Occupation of Czechoslovakia (1938–1945)

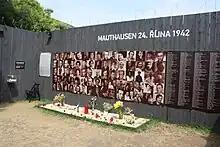
The relatives of Czech paratroopers Jan Kubiš and Josef Valčík and their fellows, in total 254 people, were executed en masse on 24 October 1942 in Mauthausen concentration camp.

The same day, Hitler met with Chamberlain and demanded the swift takeover of the Sudetenland by Nazi Germany under threat of war. Czechoslovakia, Hitler claimed, was slaughtering the Sudeten Germans. Chamberlain referred the demand to the British and French governments, both of which accepted. The Czechoslovak government resisted by arguing that Hitler's proposal would ruin the nation's economy and ultimately lead to German control of all of Czechoslovakia. The United Kingdom and France issued an ultimatum and made a French commitment to Czechoslovakia contingent upon its acceptance. On 21 September, Czechoslovakia capitulated. The next day, however, Hitler added new demands that insisted for the claims of Poland and Hungary to be satisfied as well. Romania was also invited to share in the division of Carpathian Ruthenia but refused because it was an ally of Czechoslovakia (see Little Entente).